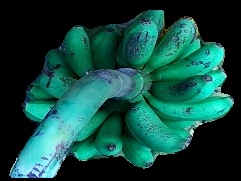
Variety: rasbale
Grade: grade3